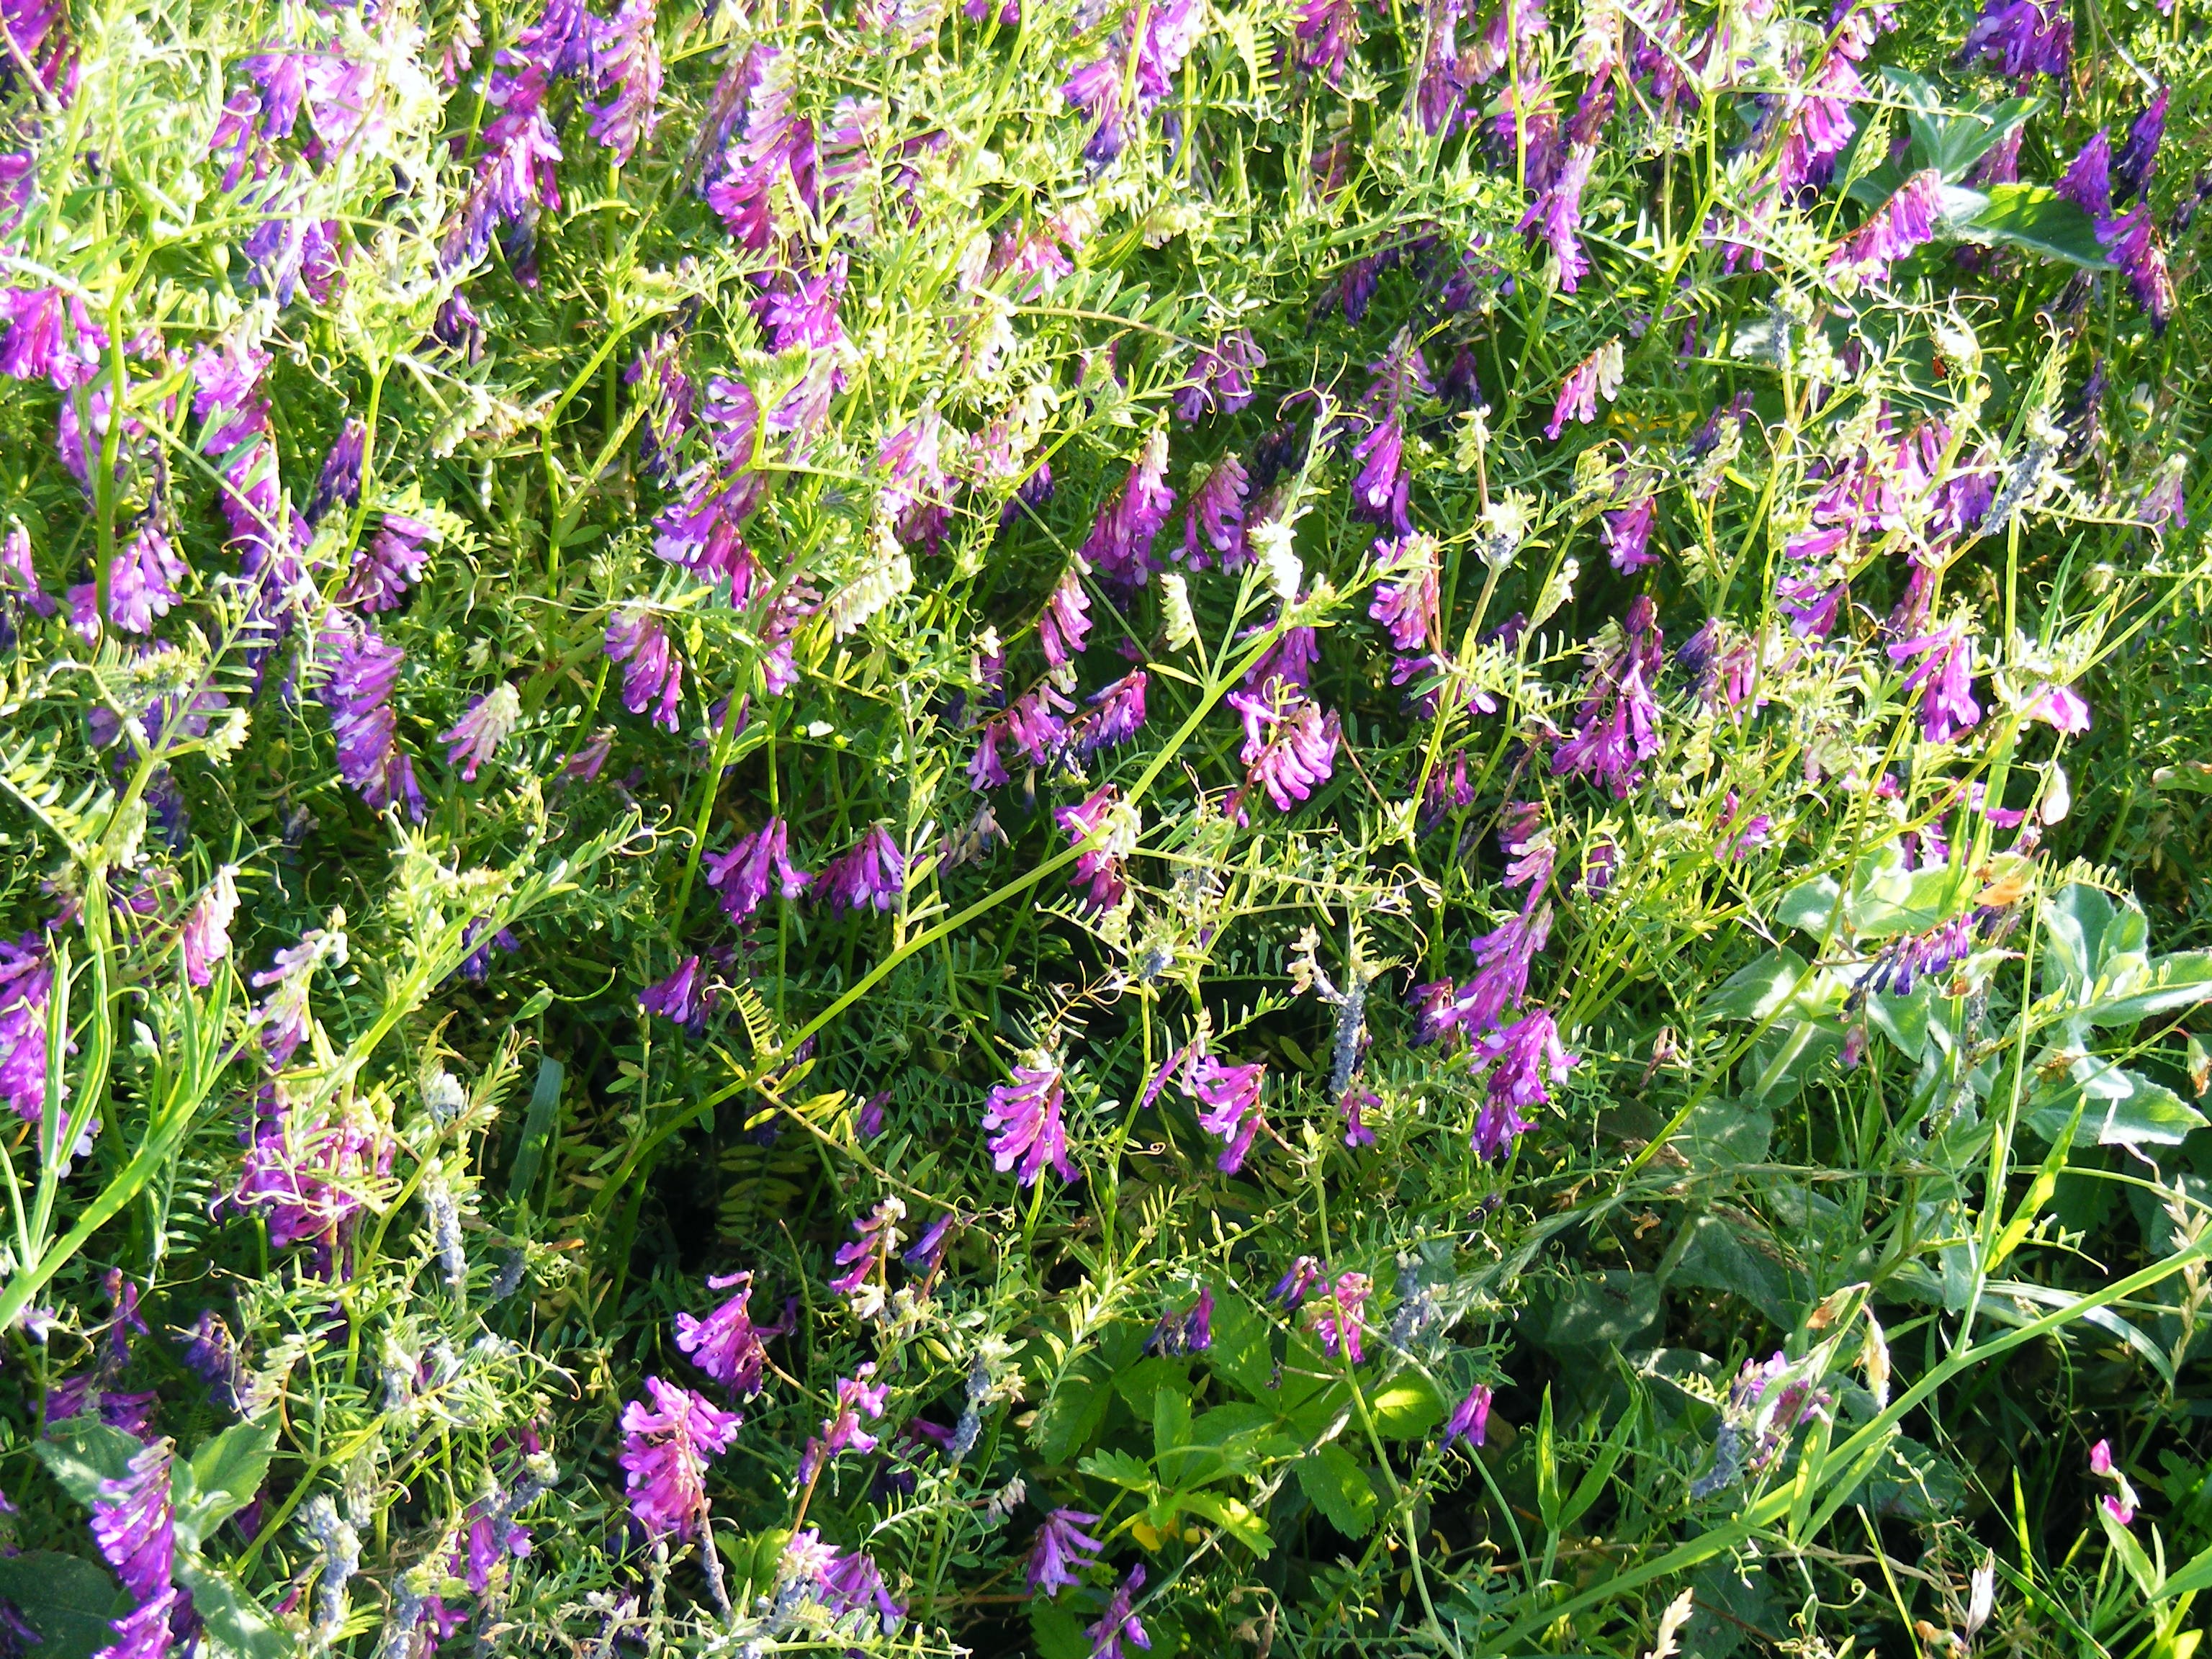
blossom, plant, meadow, stem, leaf, flower, bloom, floral, environment, herb, natural, botany, agriculture, garden, flora, botanical, plants, wildflower, flowers, flower bed, outdoors, vegetation, petals, shrub, wildflowers, horticulture, organic, flowering plant, annual plant, land plant, breckland thyme